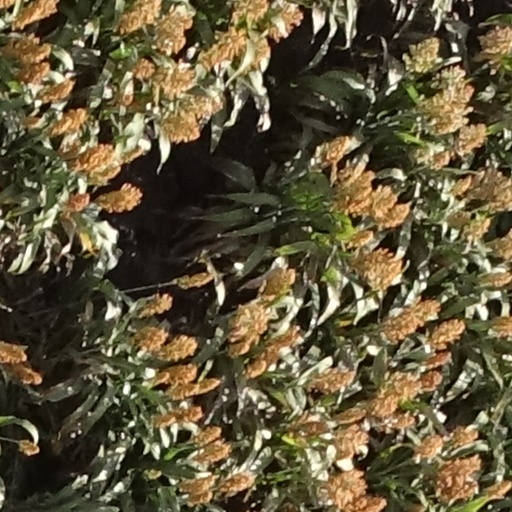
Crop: sorghum